2018 FIFA World Cup Group E

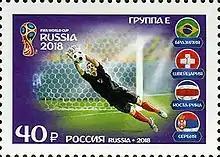
2018 postage stamp from Russia depicting Group E of the 2018 FIFA World Cup group stage.

Group E of the 2018 FIFA World Cup took place from 17 to 27 June 2018. The group consisted of Brazil, Switzerland, Costa Rica, and Serbia. The top two teams, Brazil and Switzerland, advanced to the round of 16.